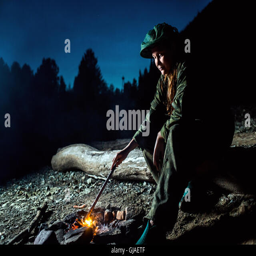
girl stirs coals around the campfire